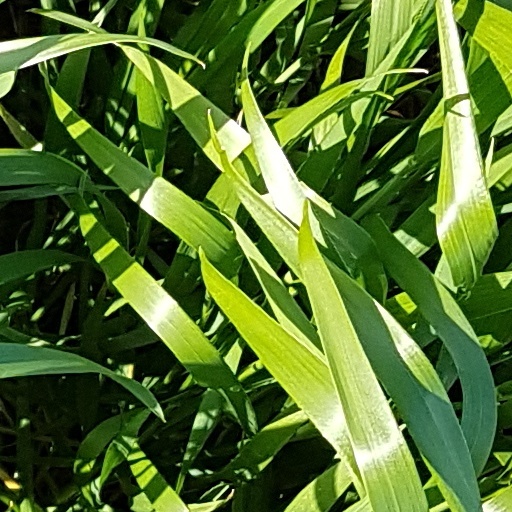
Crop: wheat